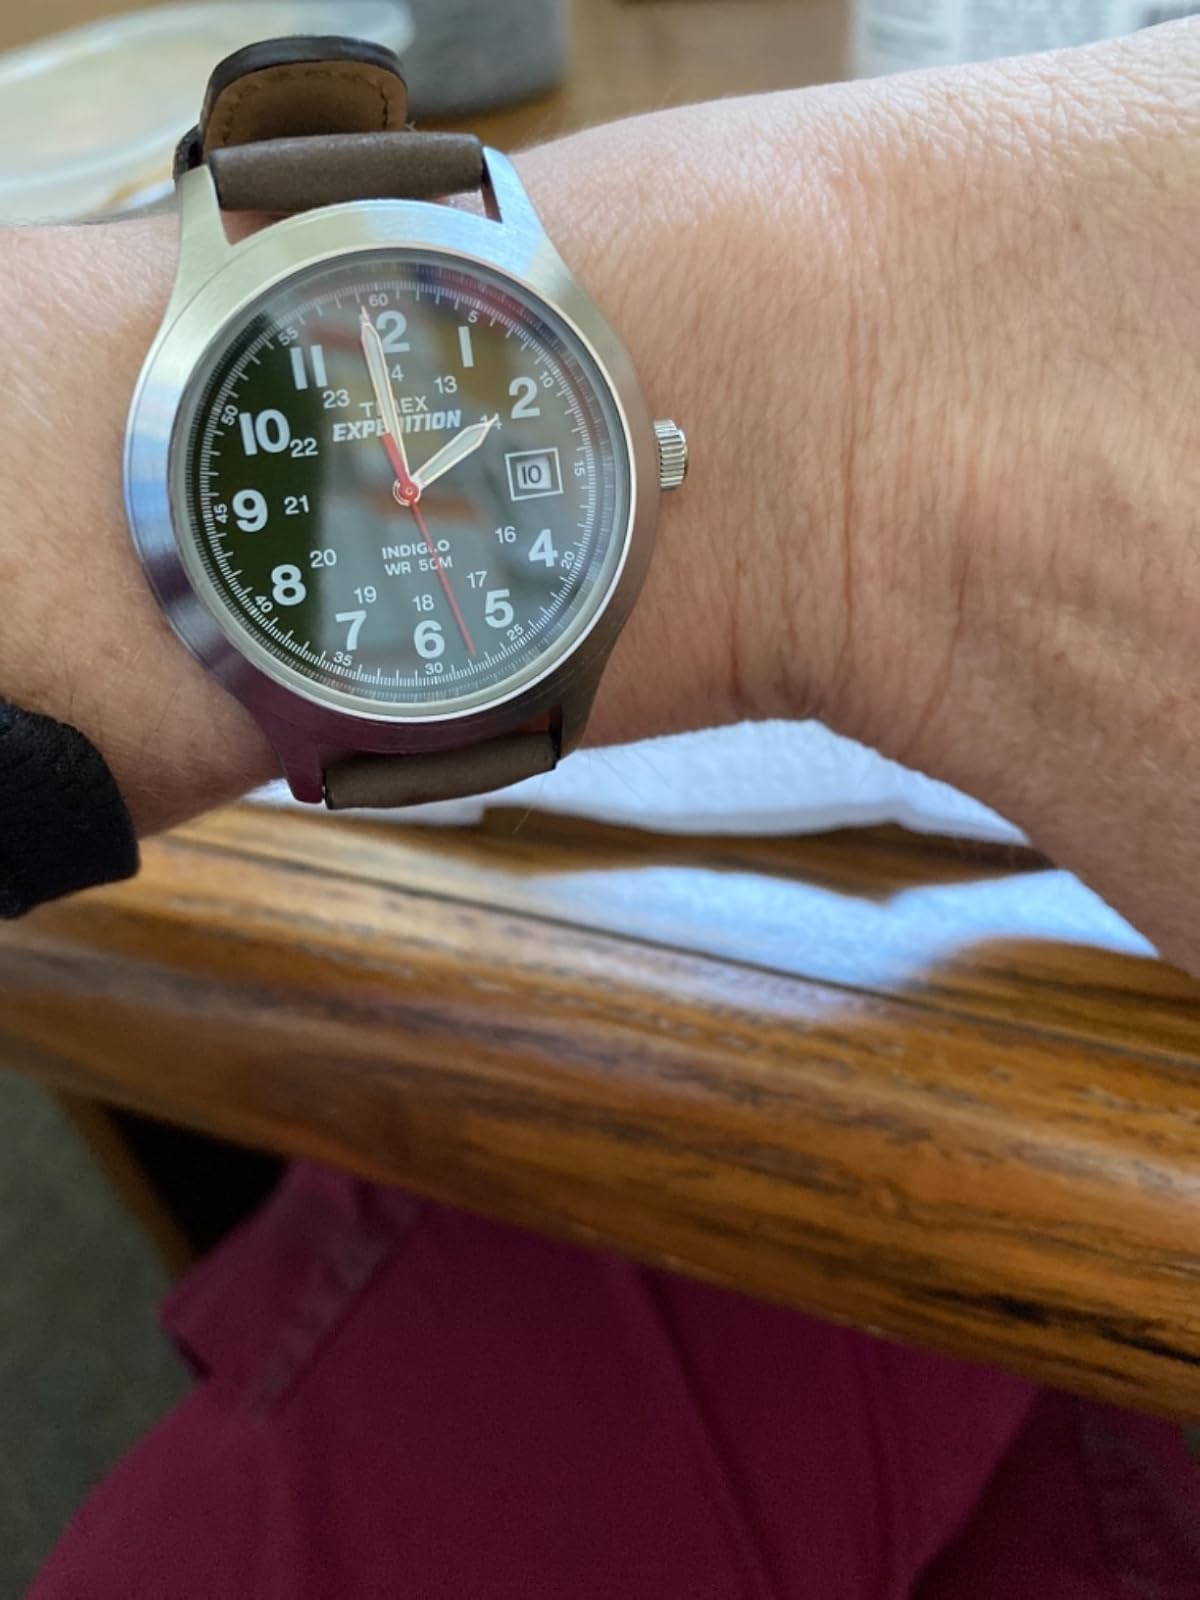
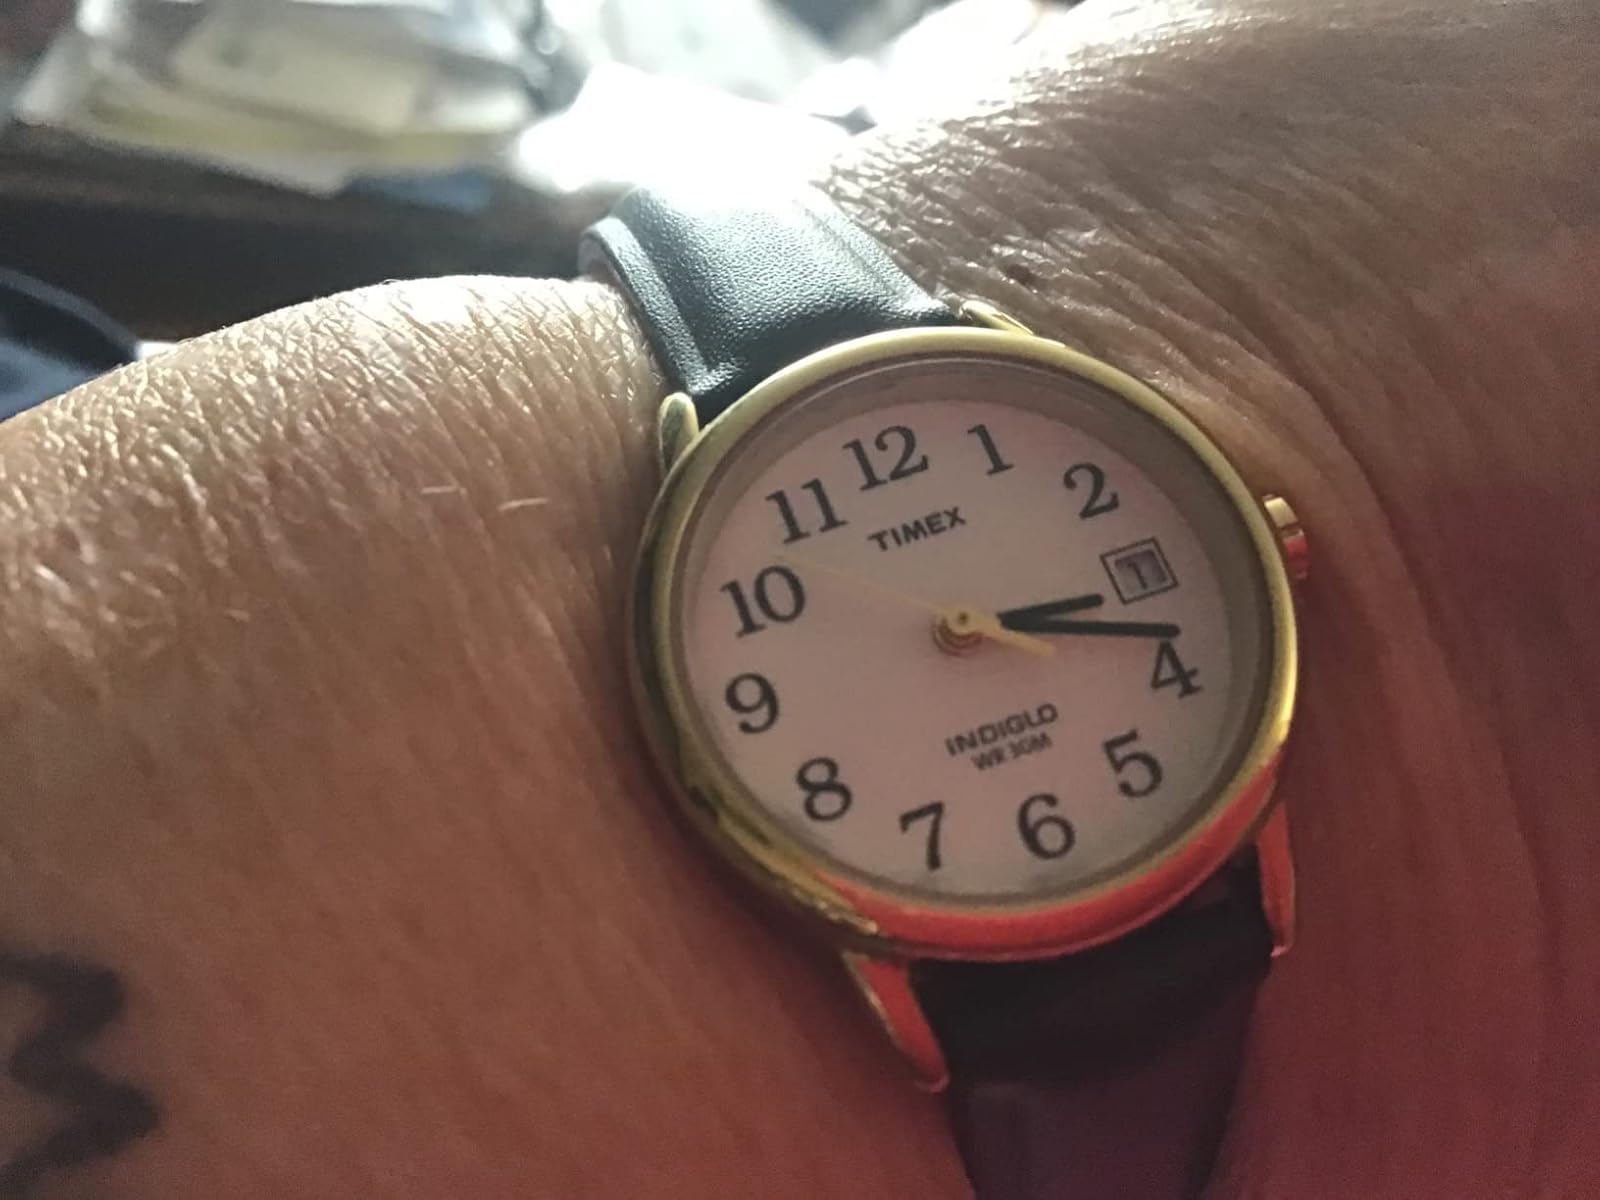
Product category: accessories_watch
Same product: no